Rue Randall Clifford

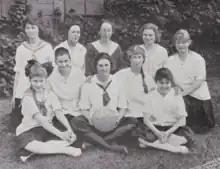
South San Francisco High School girls' basketball team, with coach Rue Randall Clifford at center of back row. From the school's 1917 yearbook.

Clifford was a musician and soprano singer and gave concerts as a young woman. She was hired to teach at South San Francisco High School in 1912, as one of the school's first three teachers, and eventually became the school's Dean of Girls. She started and coached the school's track teams, built the soccer, basketball, field hockey, and volleyball programs, directed the school musical and the glee club, and wrote the school song. "She has been a perennial committee-of-one to see practically every local football practice and game, to praise the players, to award weekly athletic awards, and to banquet the players at the end of the season", noted a local newspaper when she retired in 1955.